Greenville, Texas

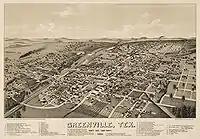
Panoramic map of the city in 1886 with list of landmarks

Greenville was founded in 1846. The city was named after Thomas J. Green, a significant contributor to the establishment of the Texas Republic. He later became a member of the Congress of the Texas Republic.